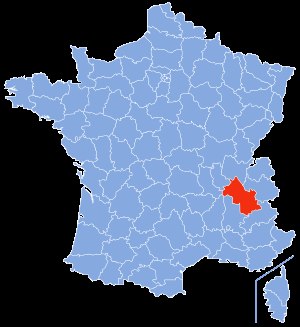
Romanche-dalen
Iséres beliggenhed i Frankrig
Romanche-dalen er en dal langs Romanche-floden i de franske alper i Isere-departementet i Frankrig. Vejen fra Grenoble til Briançon over passet Col du Lautaret går gennem Romanche-dalen. Dalen ophører ved passet Col du Lautaret. På den anden side af bjerget løber floden La Guisane gennem dalen af samme navn ned mod Briançon.